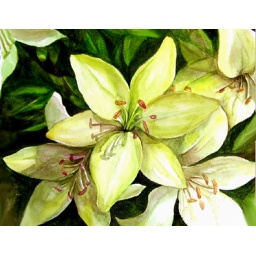
water color white Lilies in morning light.